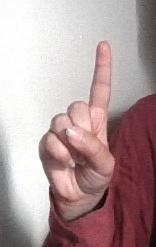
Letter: bb